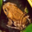
Label: frog